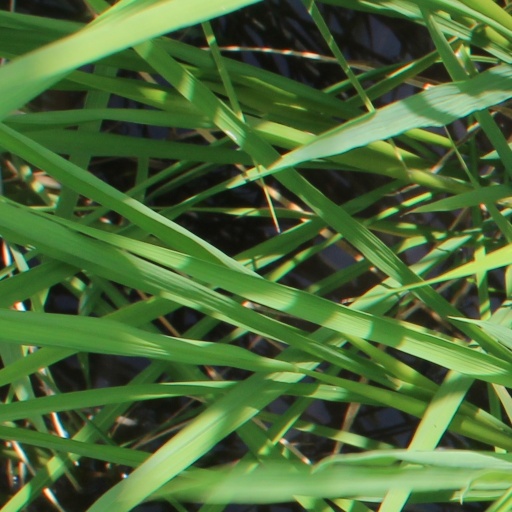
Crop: rice